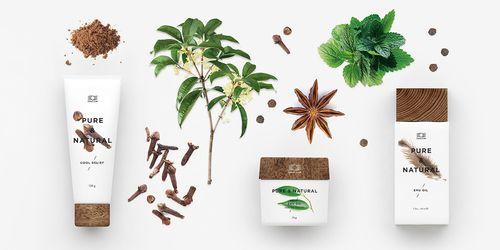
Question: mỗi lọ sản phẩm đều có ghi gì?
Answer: pure & natural